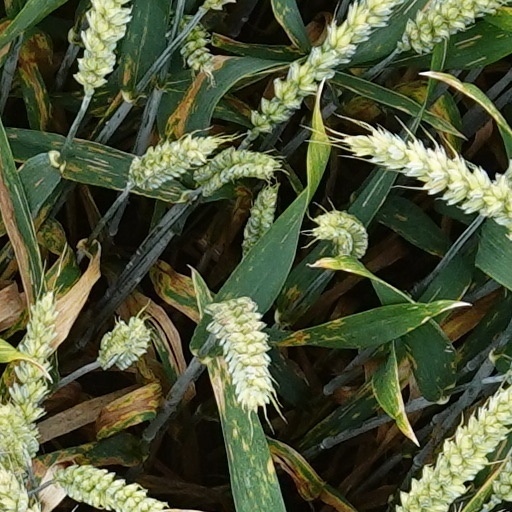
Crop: wheat